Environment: real
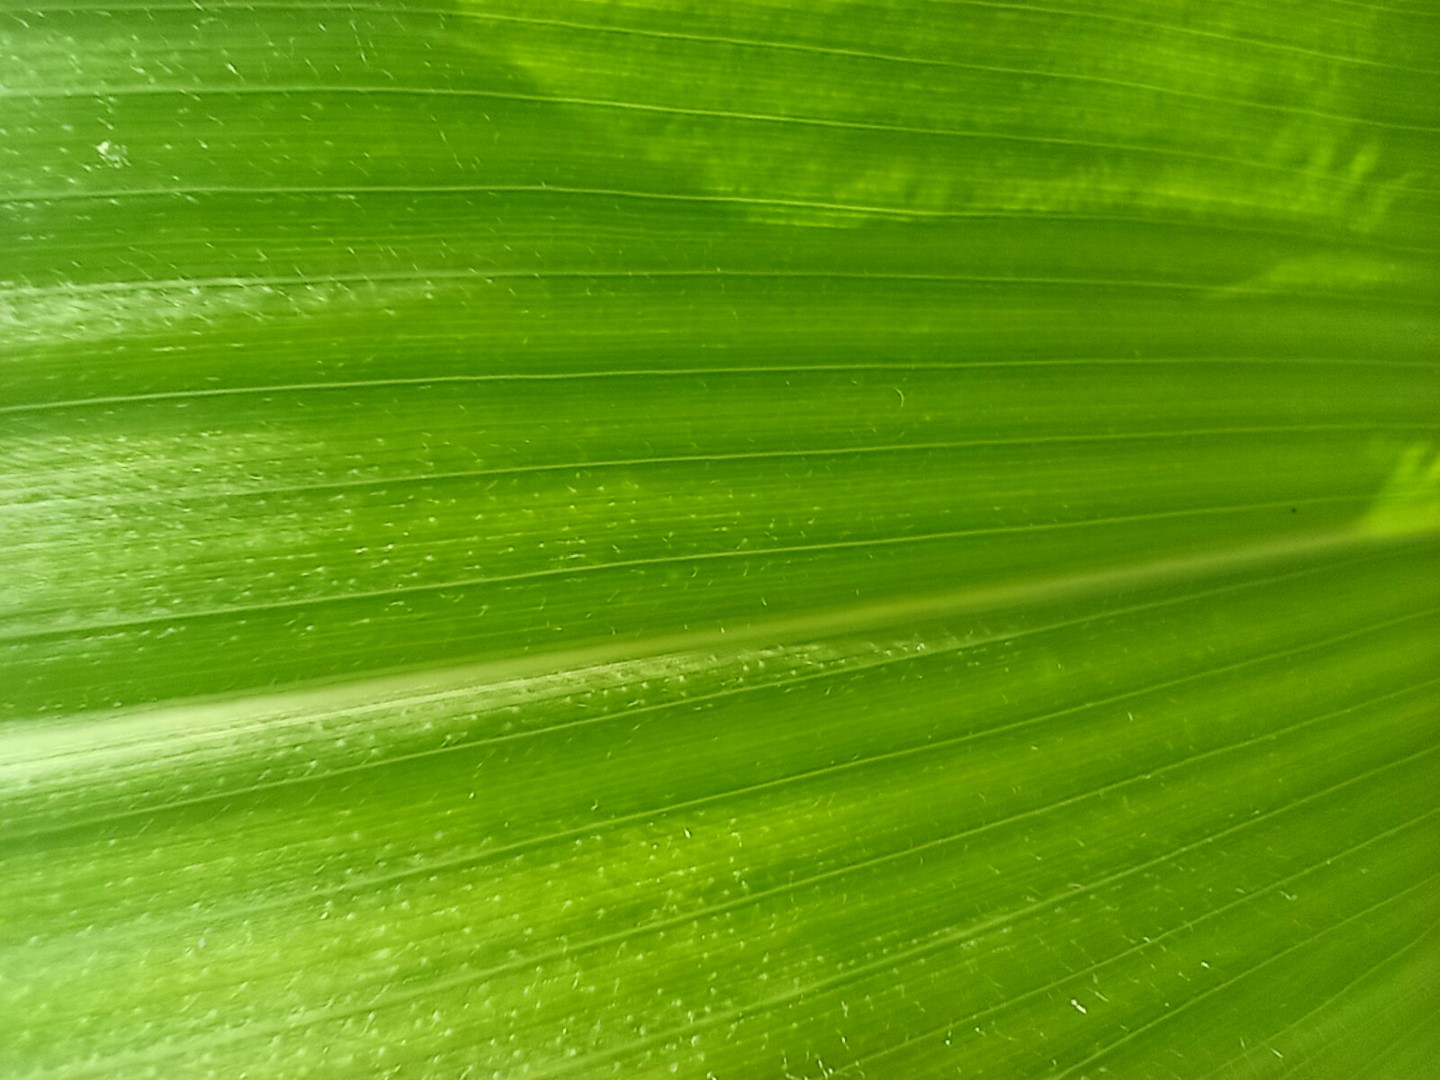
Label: healthy